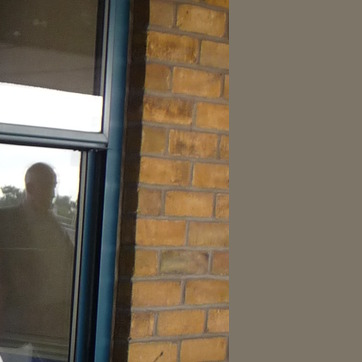
Material: brick